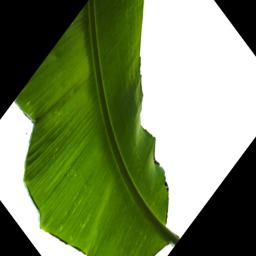
Label: BHIMKOL